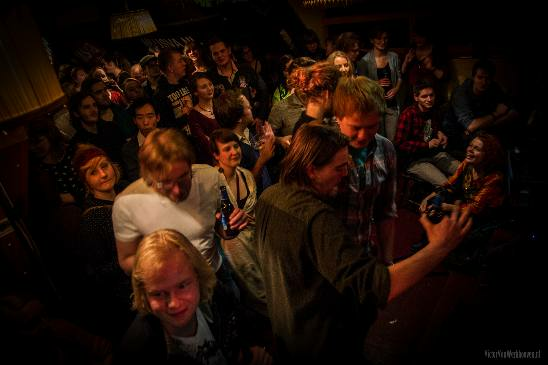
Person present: Yes